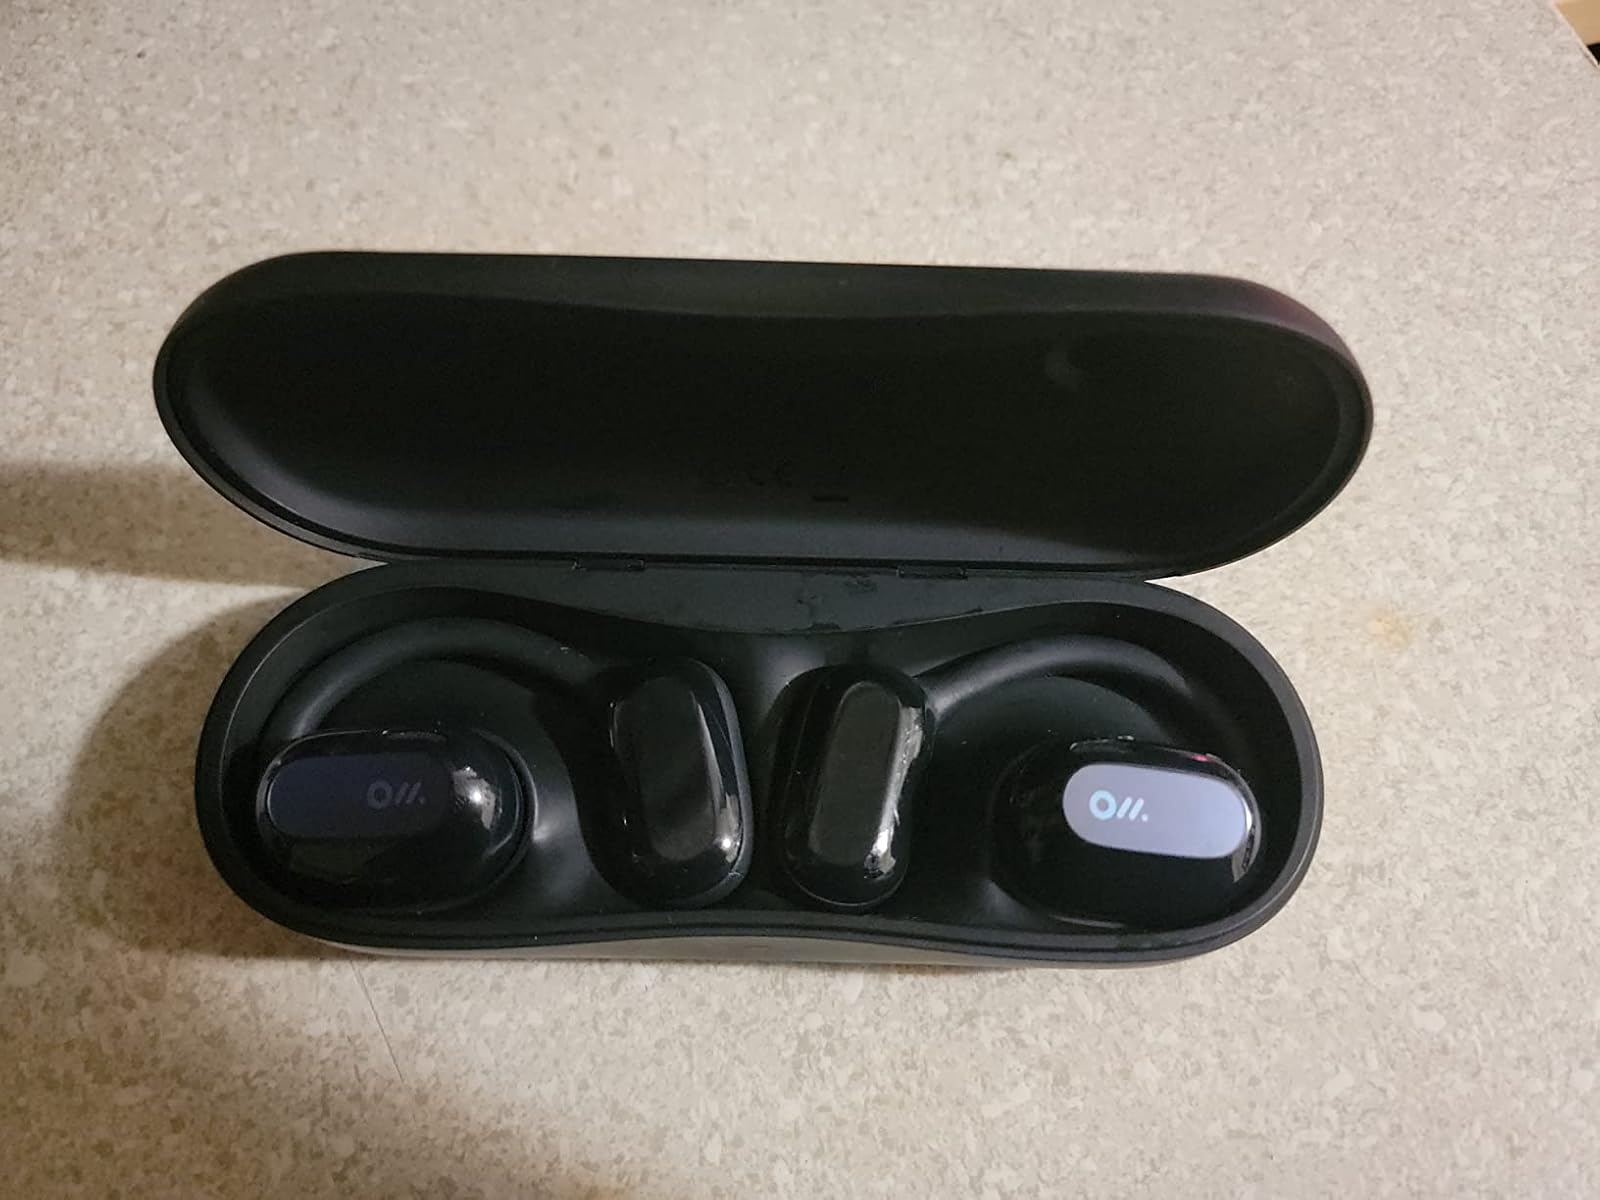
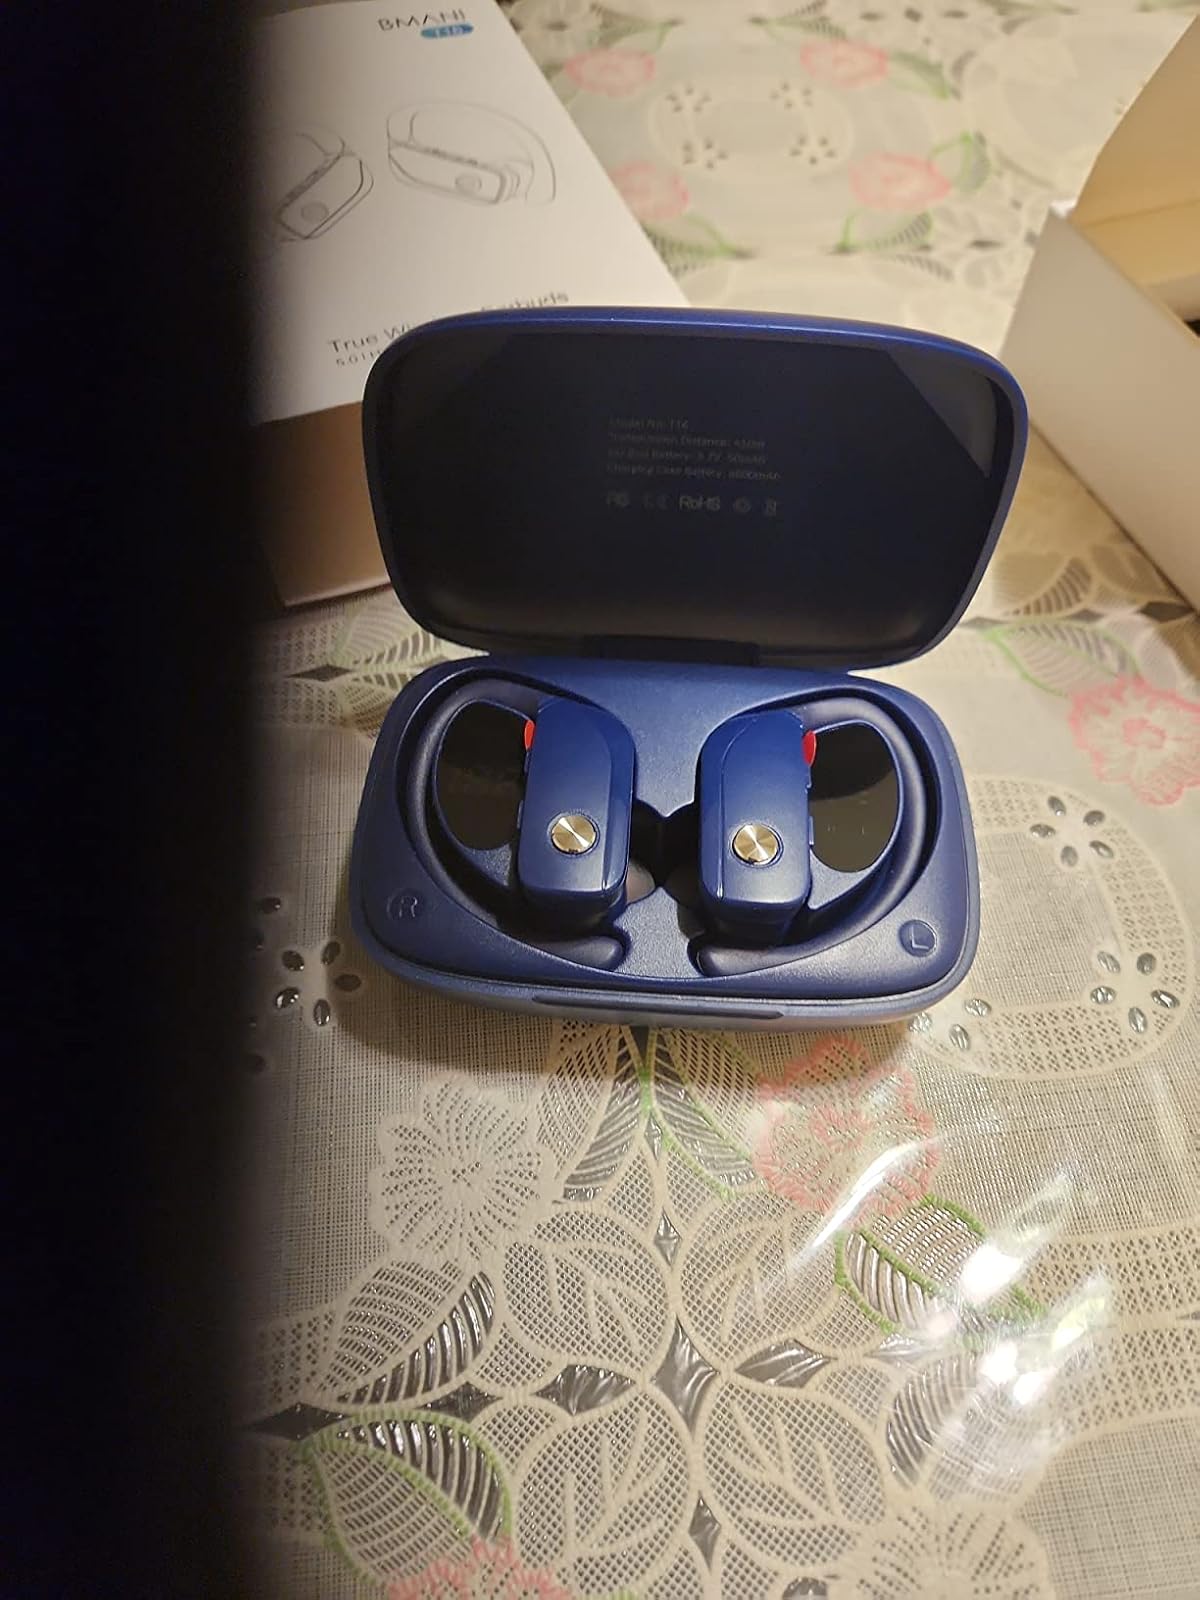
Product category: earbuds
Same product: no